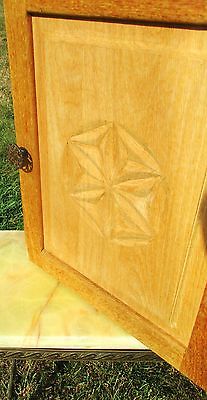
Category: cabinet